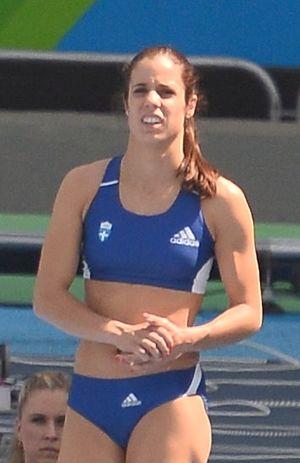
Ekateríni Stefanídi dans sa qualification au saut à la perche aux JO de Rio 2016
Ekateríni Stefanídi épouse Krier, appelée Katerína Stefanídi, née le 4 février 1990 à Cholargós, est une athlète grecque, spécialiste du saut à la perche, championne olympique en 2016.